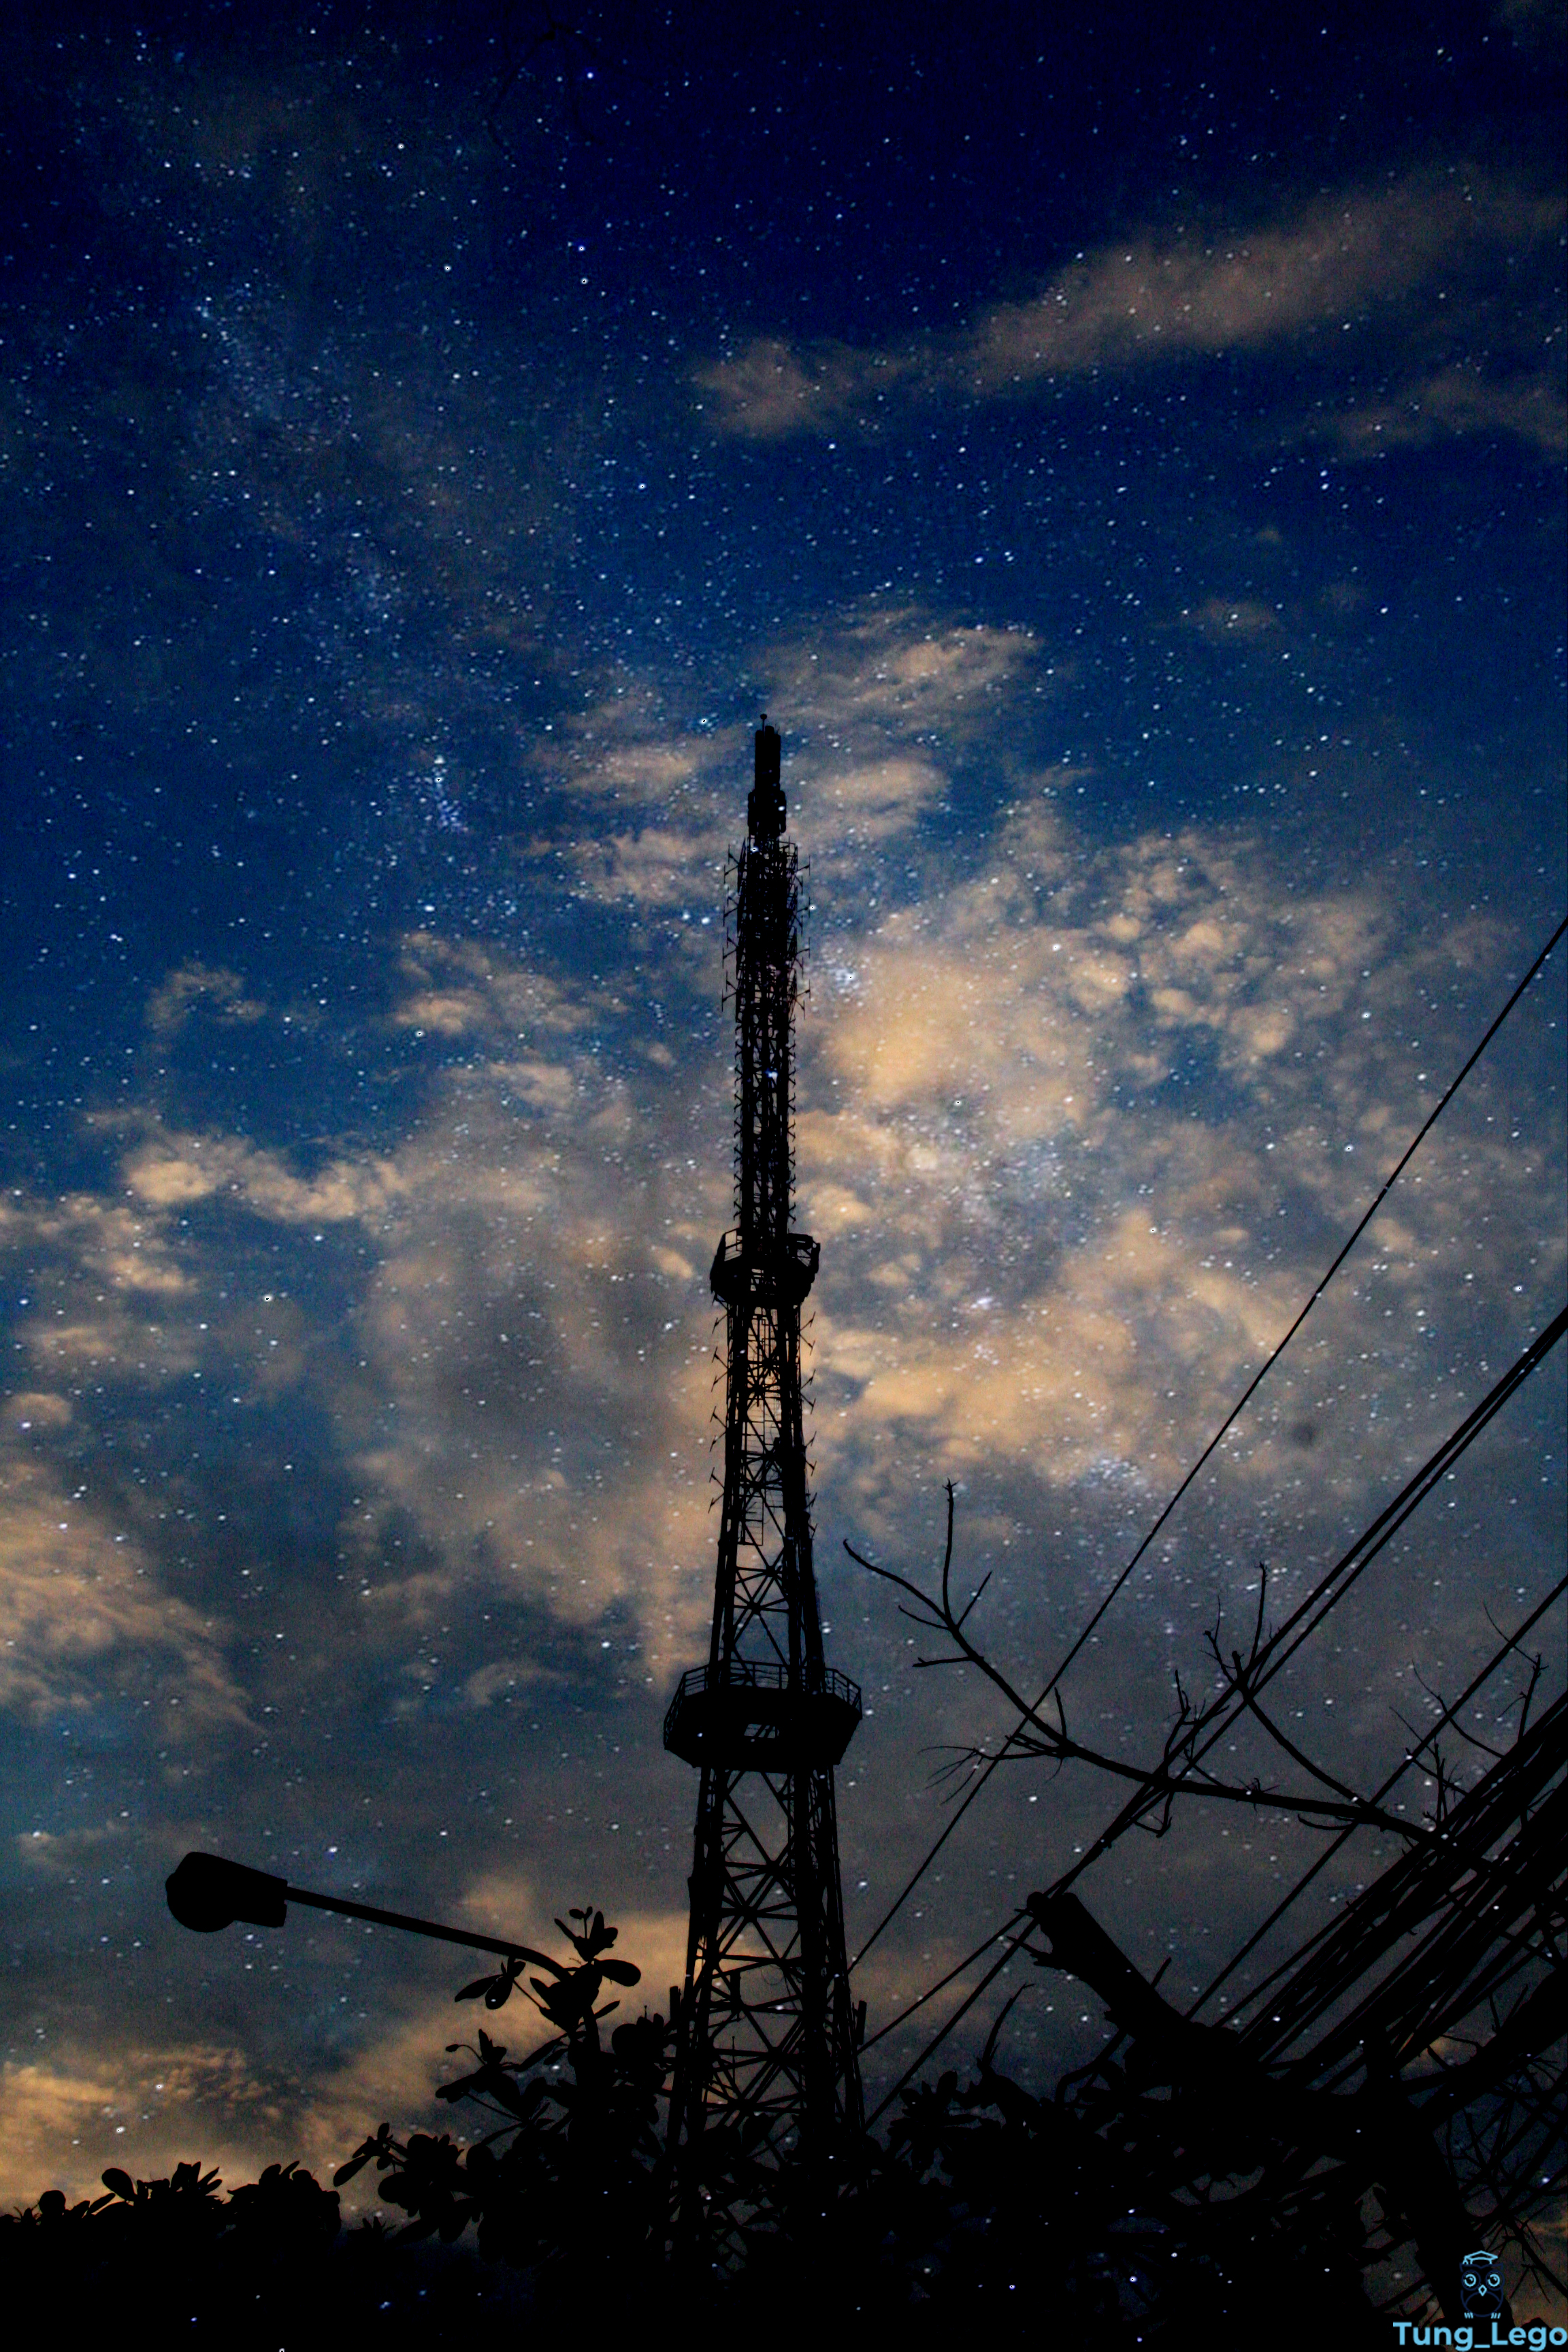
sky, atmosphere, cloud, night, meteorological phenomenon, outer space, darkness, tower, tree, evening, dusk, astronomical object, dawn, space, electricity, midnight